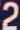
Number: 2